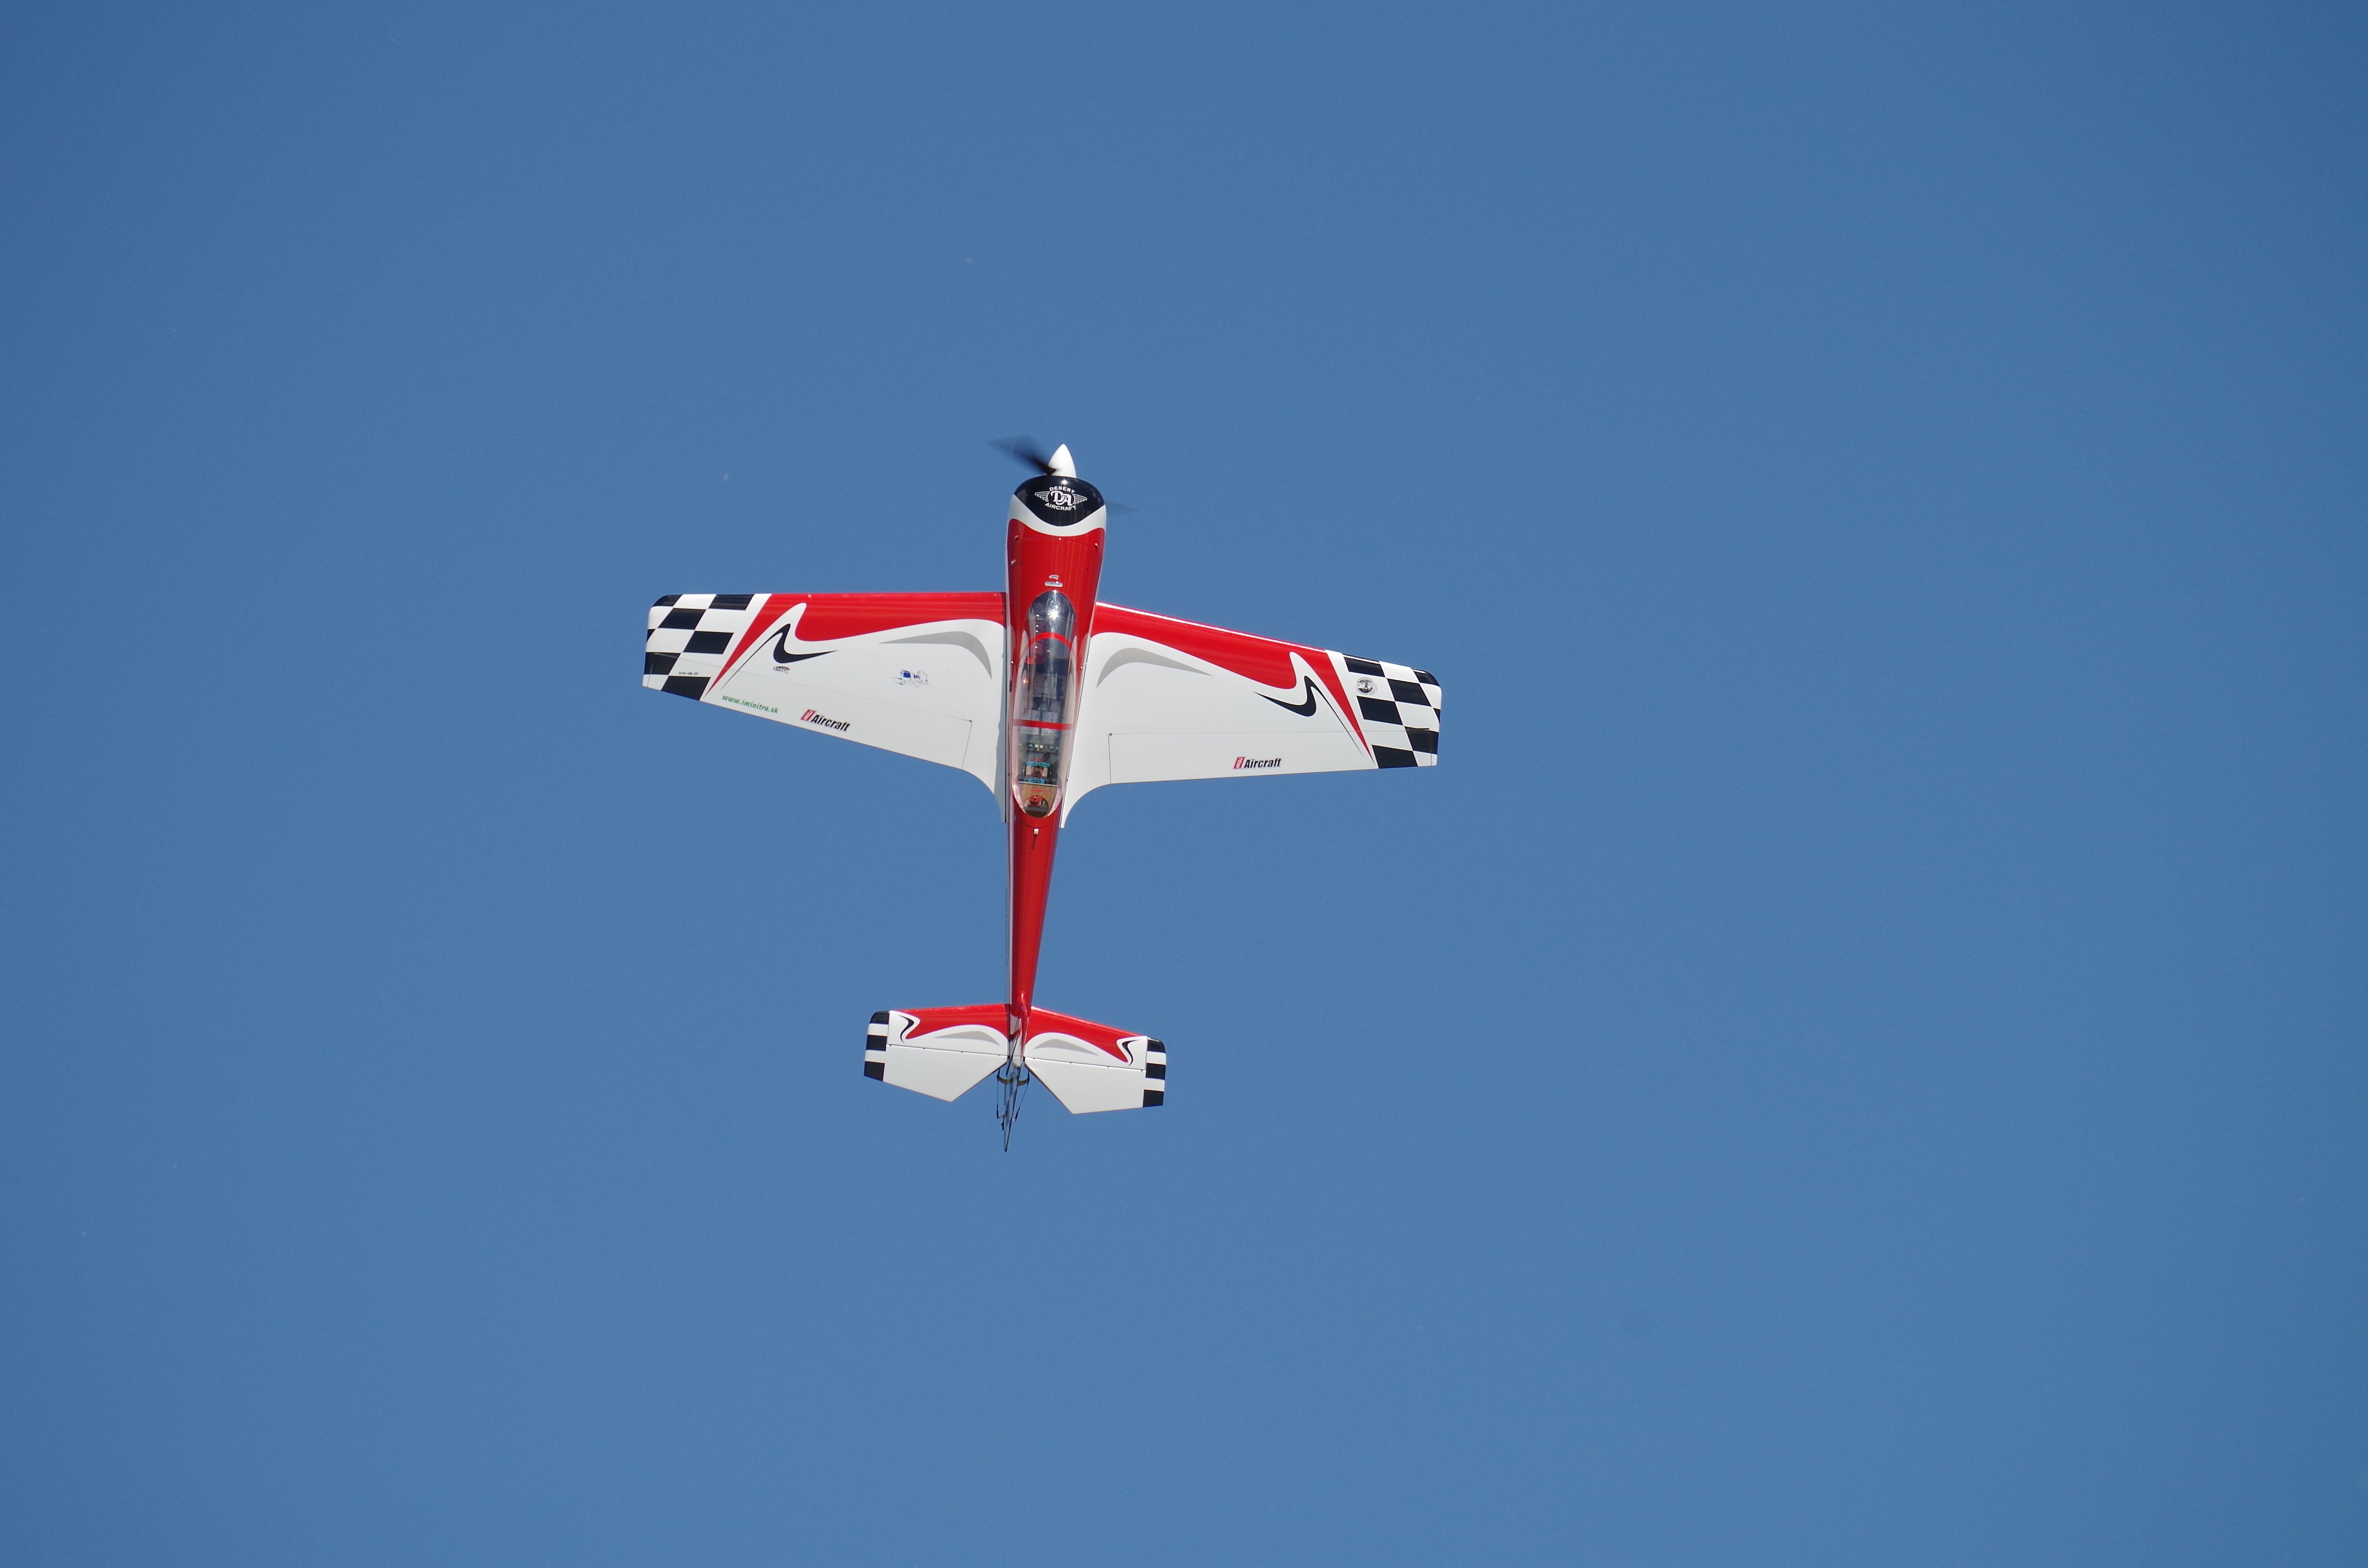
wing, fly, airplane, aircraft, model, vehicle, airline, aviation, flight, toy, parachute, glider, parachuting, air sports, air show, air force, aerobatics, monoplane, atmosphere of earth, general aviation, air racing